Religion in Ethiopia

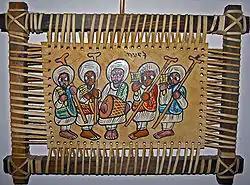
A leather painting depicting Ethiopian Orthodox Debteras playing sistra and a drum.

Ethiopia is one of the oldest Christian states in the world. The Ethiopian Orthodox Church is an Oriental Orthodox Church, which is the largest Christian denomination in Ethiopia. It was part of the Coptic Orthodox Church until 1959, and is the only pre-colonial Orthodox church in Sub-Saharan Africa. The apostle St. Matthew is said to have died in Ethiopia. Christianity in Ethiopia dates back to the Aksumite Kingdom during King Ezana's rein.